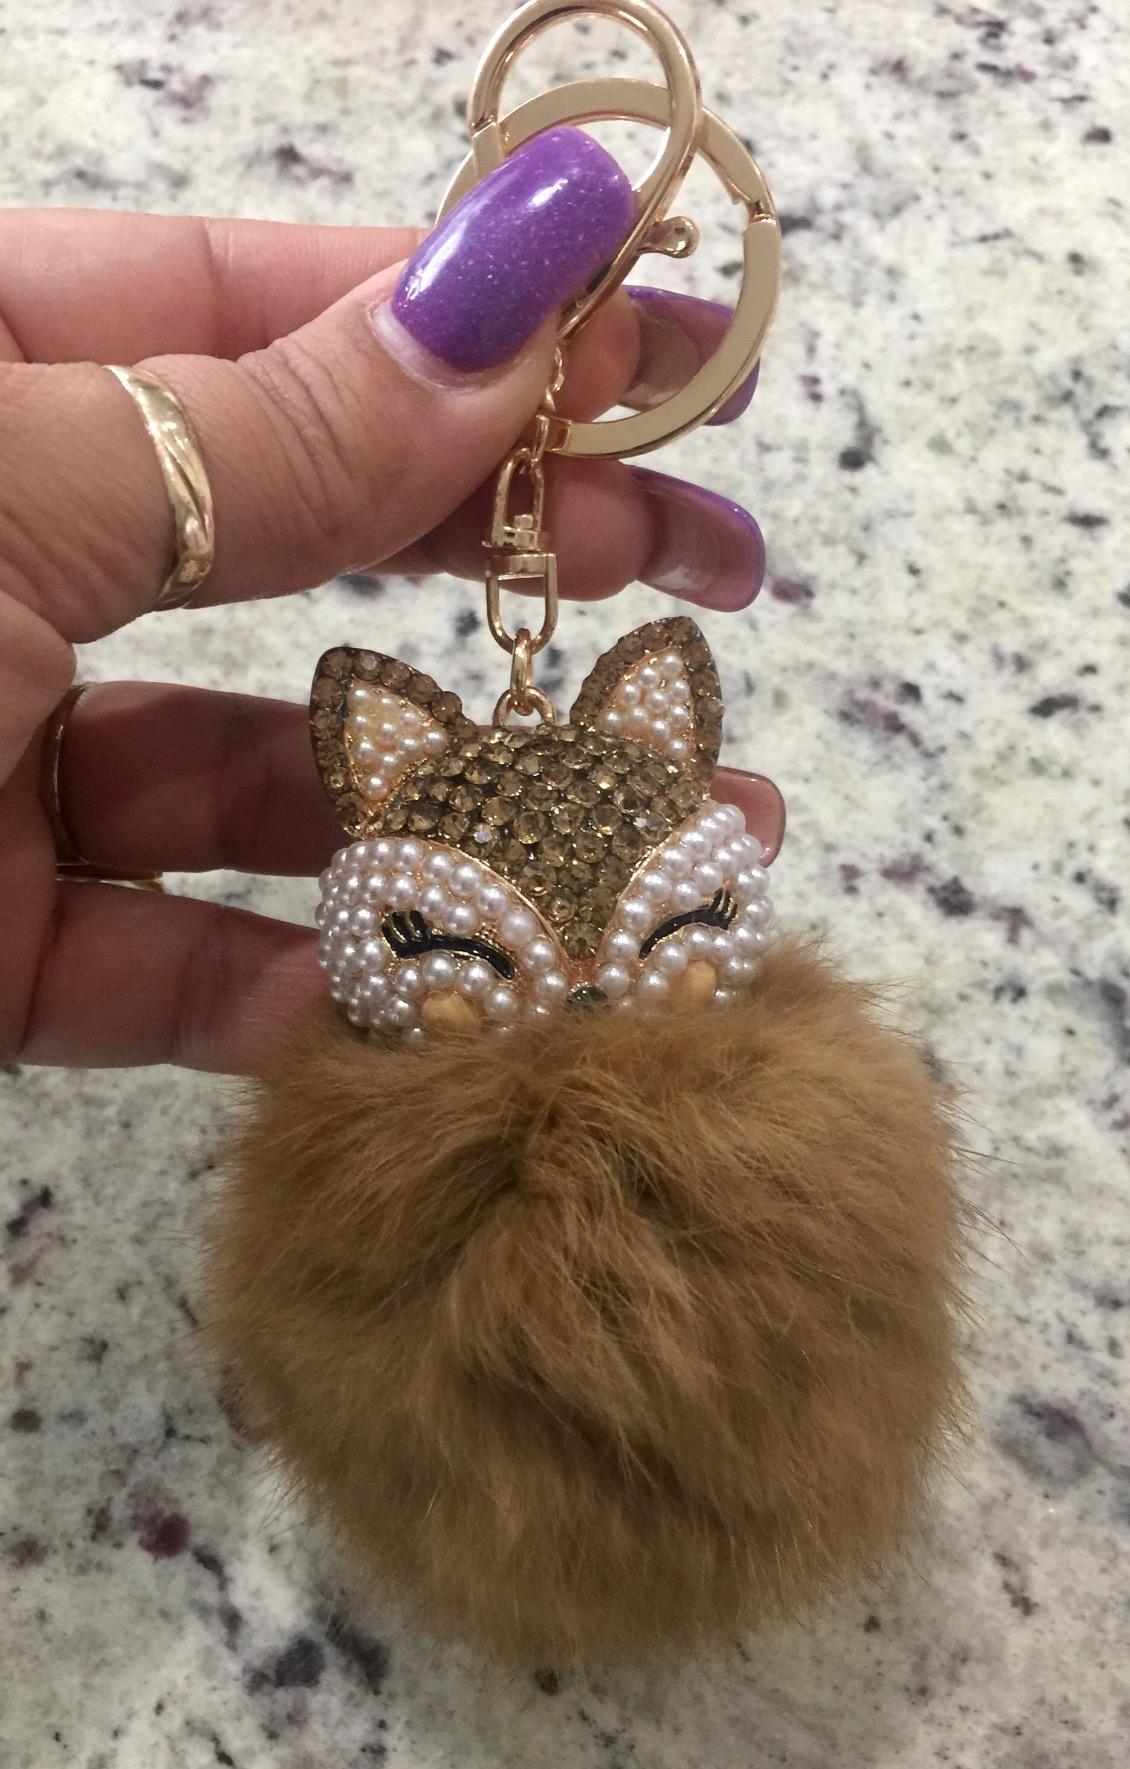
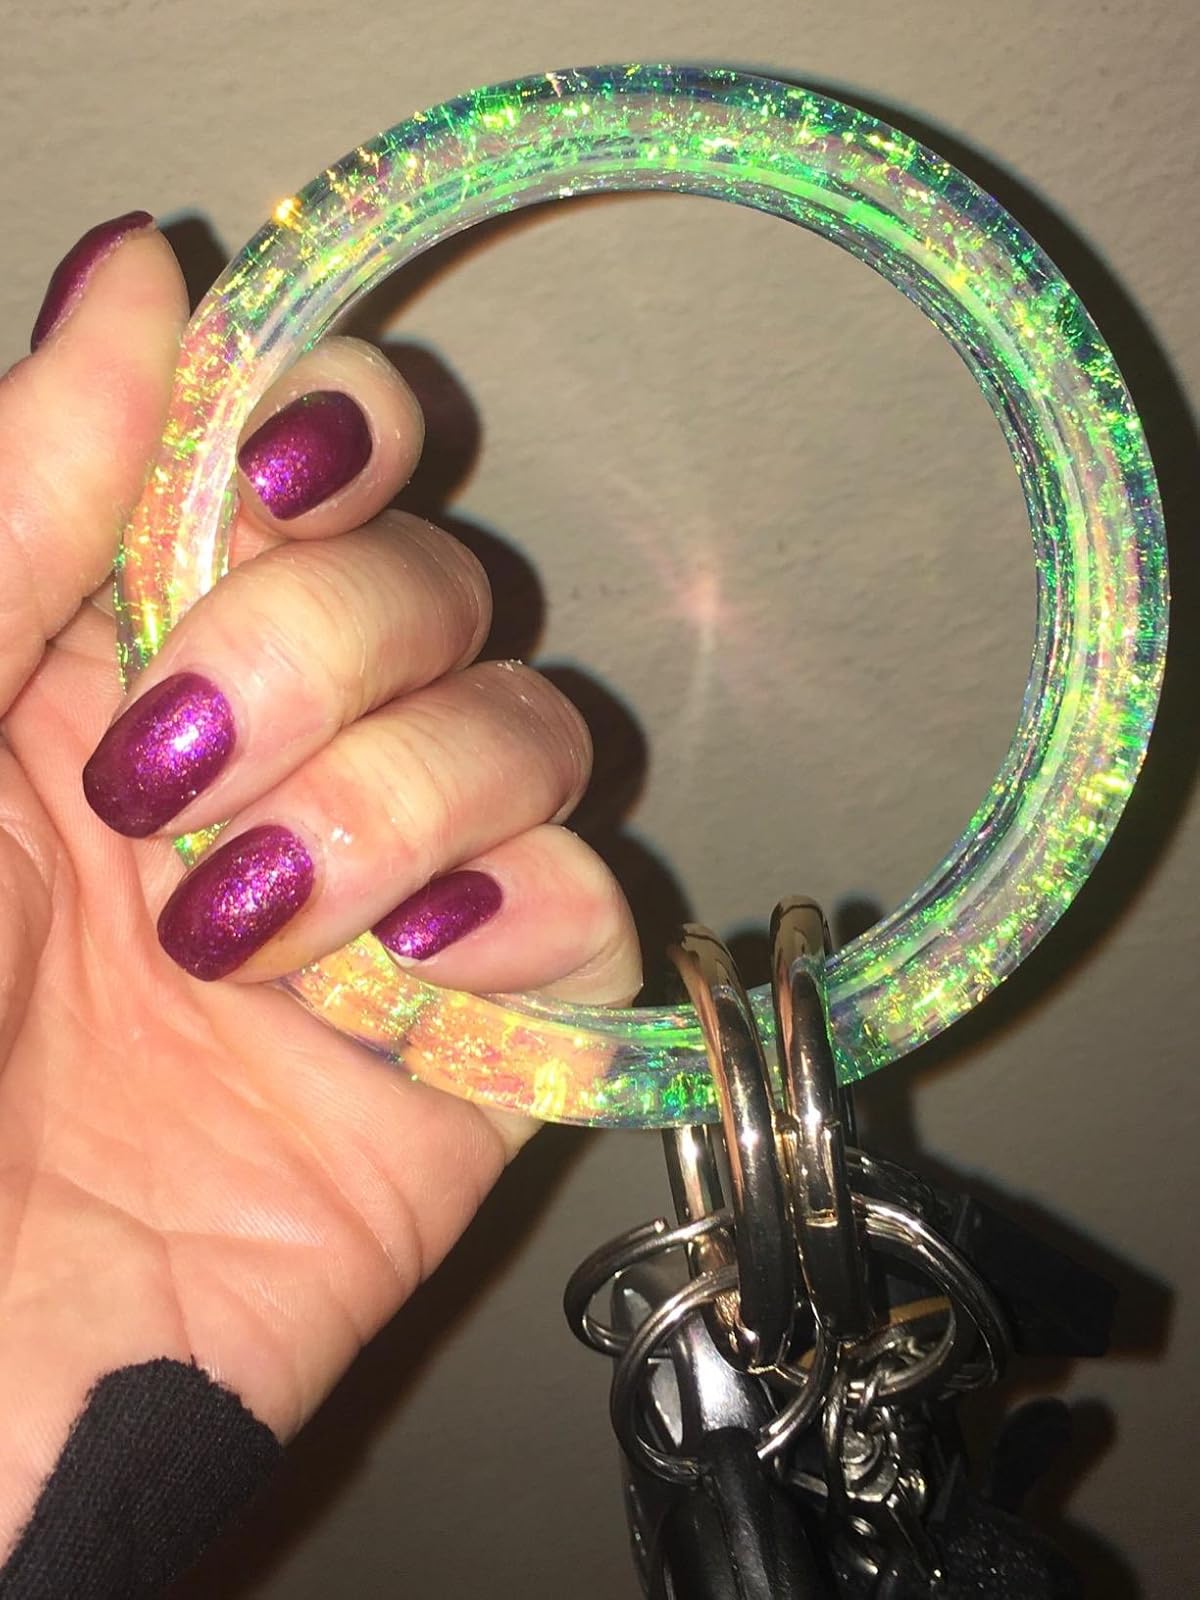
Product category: accessories_keychain
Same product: no